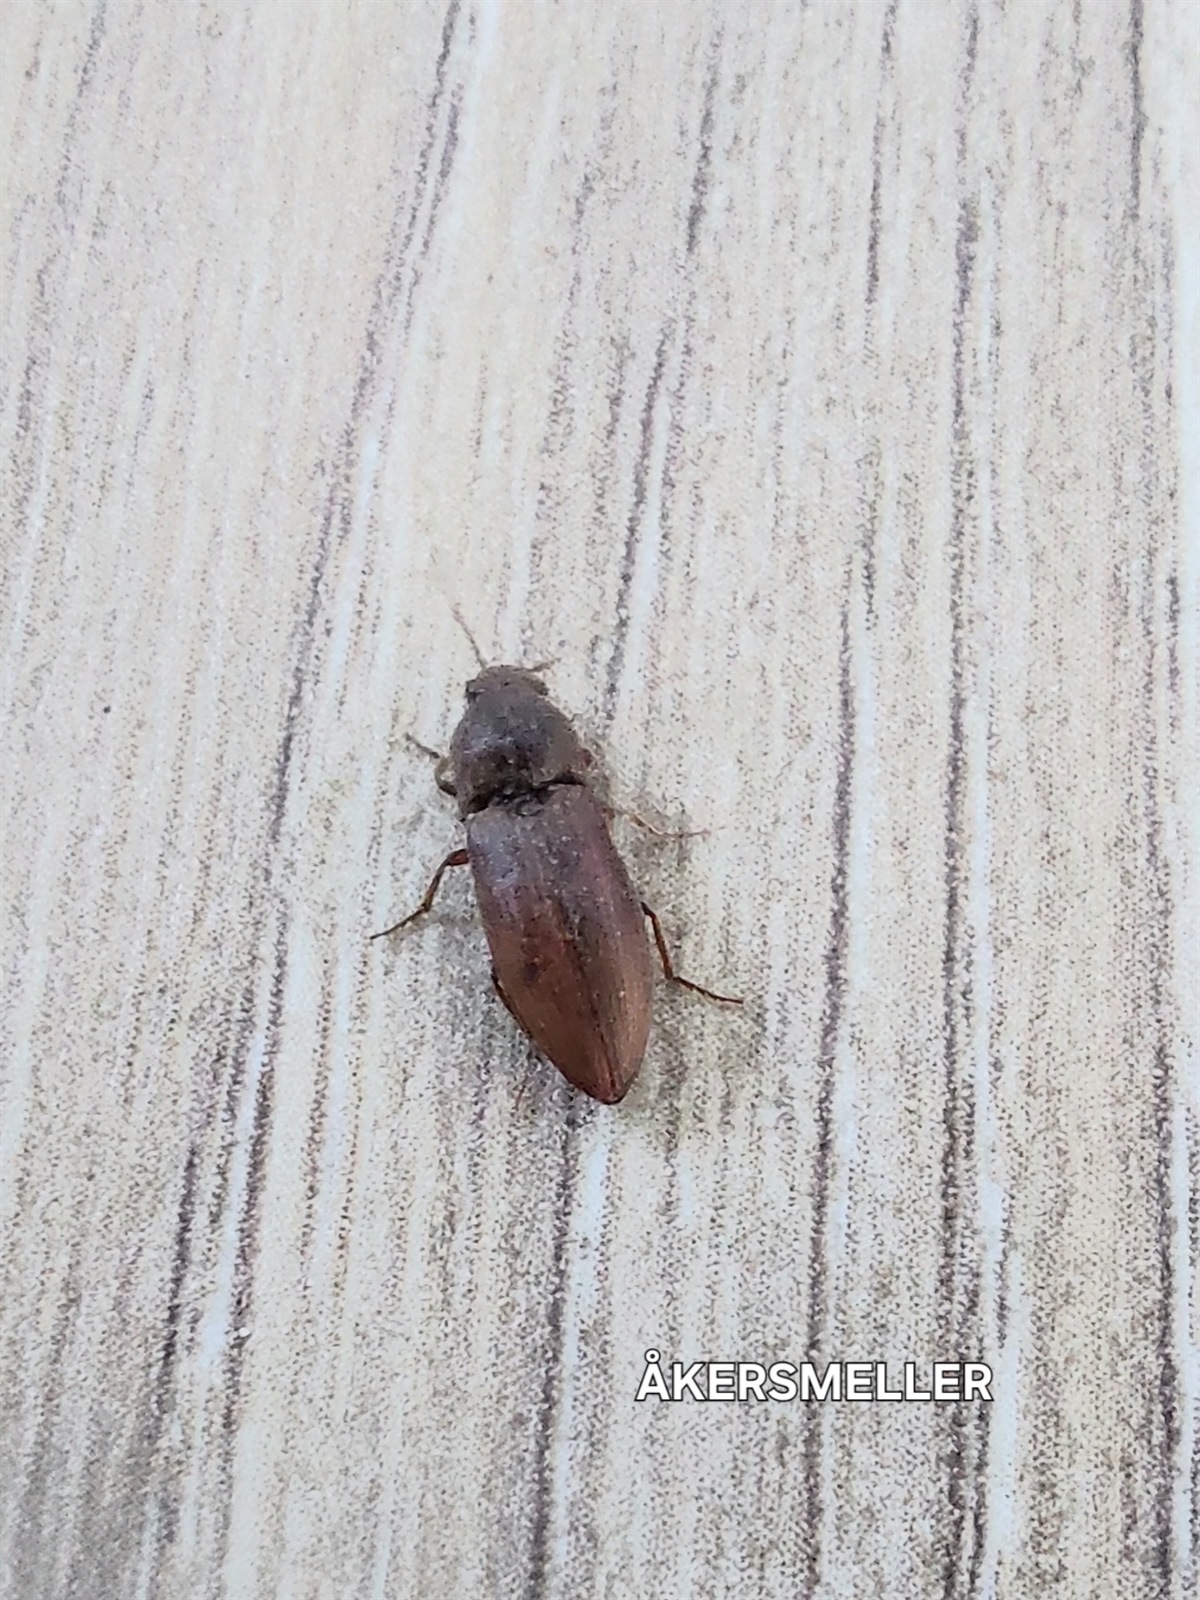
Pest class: clickbeetles_wireworms